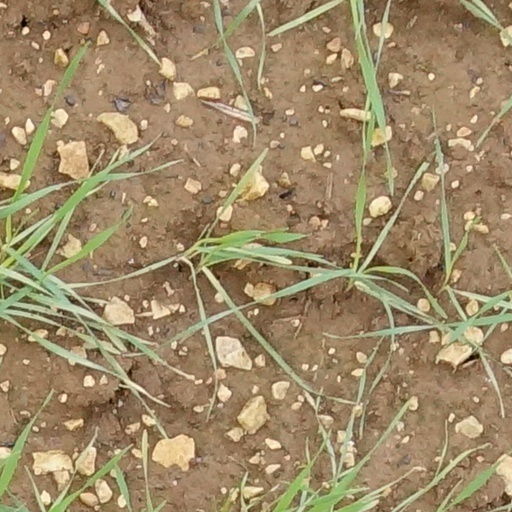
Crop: wheat